Durand Versus Durand

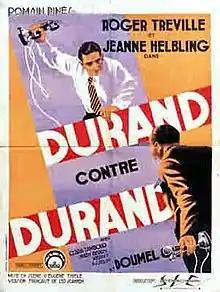

Durand Versus Durand (French: Durand contre Durand) is a 1931 French-German comedy film directed by Eugen Thiele and Léo Joannon and starring Roger Tréville, Paul Asselin and Jeanne Helbling. The film's sets were designed by the art director Heinrich Richter. A separate German-language version "Einer Frau muß man alles verzeih'n" was also released.